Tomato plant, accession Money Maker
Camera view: horizontal (90 deg, fisheye); turntable rotation: 300 degrees
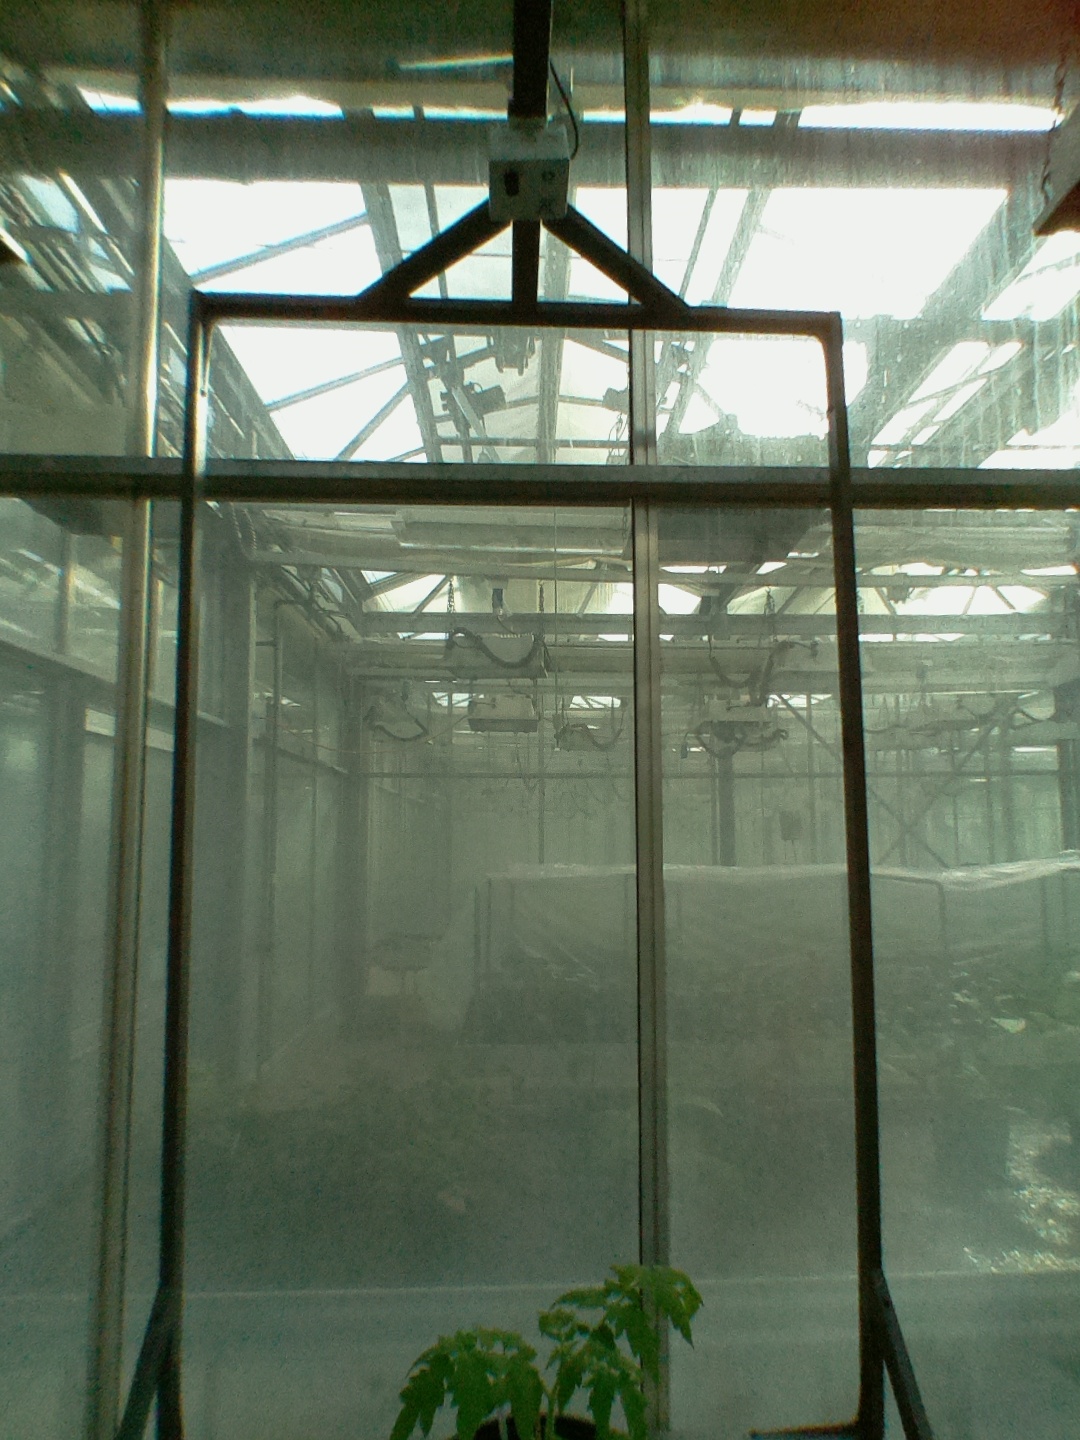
BBCH growth stage 13: 6 of true leaves visible